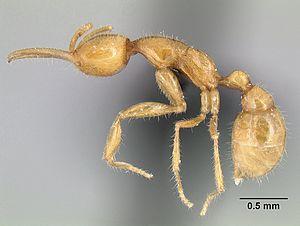
Martialis heureka, baptisée la « fourmi de Mars » par Edward Wilson, est une espèce de fourmi découverte en 2003 qui pourrait appartenir à la plus ancienne lignée de fourmis connue.